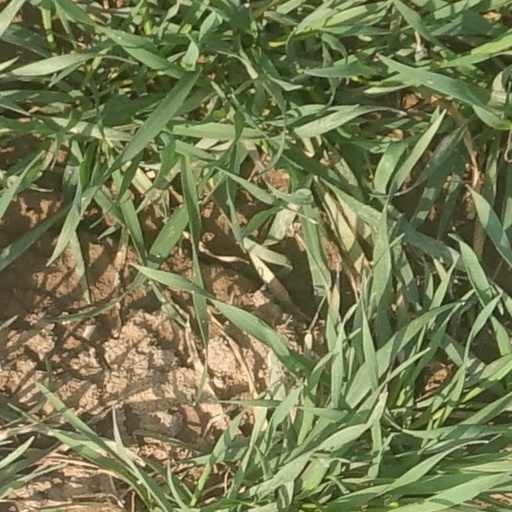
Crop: wheat